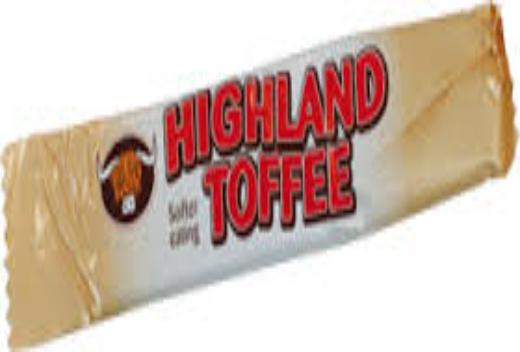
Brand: Highland Toffee
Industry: Food